Dalian Hi-tech Zone

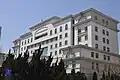
Dalian Hi-tech Zone Administration Bldg.

Dalian Hi-tech Zone ( or ) or DHZ (variant officially used spellings include Dalian High-tech Zone) is an industrial district in the western suburbs of Dalian, Liaoning, China. It extends about 30 kilometres along Lüshun South Road and Guoshui Highway in Shahekou District and Lüshunkou District, where many of the world's multinational technology companies have operations.